Joseph Taylor Goodsir

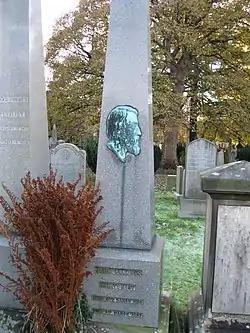
Obelisk marking grave of John Goodsir (1814–1867). Joseph Taylor Goodsir is also buried in the grave.

He had further admissions to the Royal Edinburgh Asylum with melancholia. His mental health continued to deteriorate with features including, 'religious mania', hallucinations, paranoia and suicidal thoughts. He was detained in the asylum for the final time in 1881 and spent the last eleven years of his life detained there until his death on 27 April 1893. He was buried in the grave of his brother John in Dean Cemetery, Edinburgh. The obelisk marking the grave makes no mention of the fact that he is buried there.